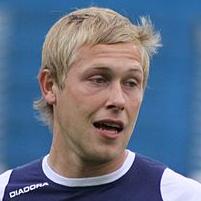
Age: 20